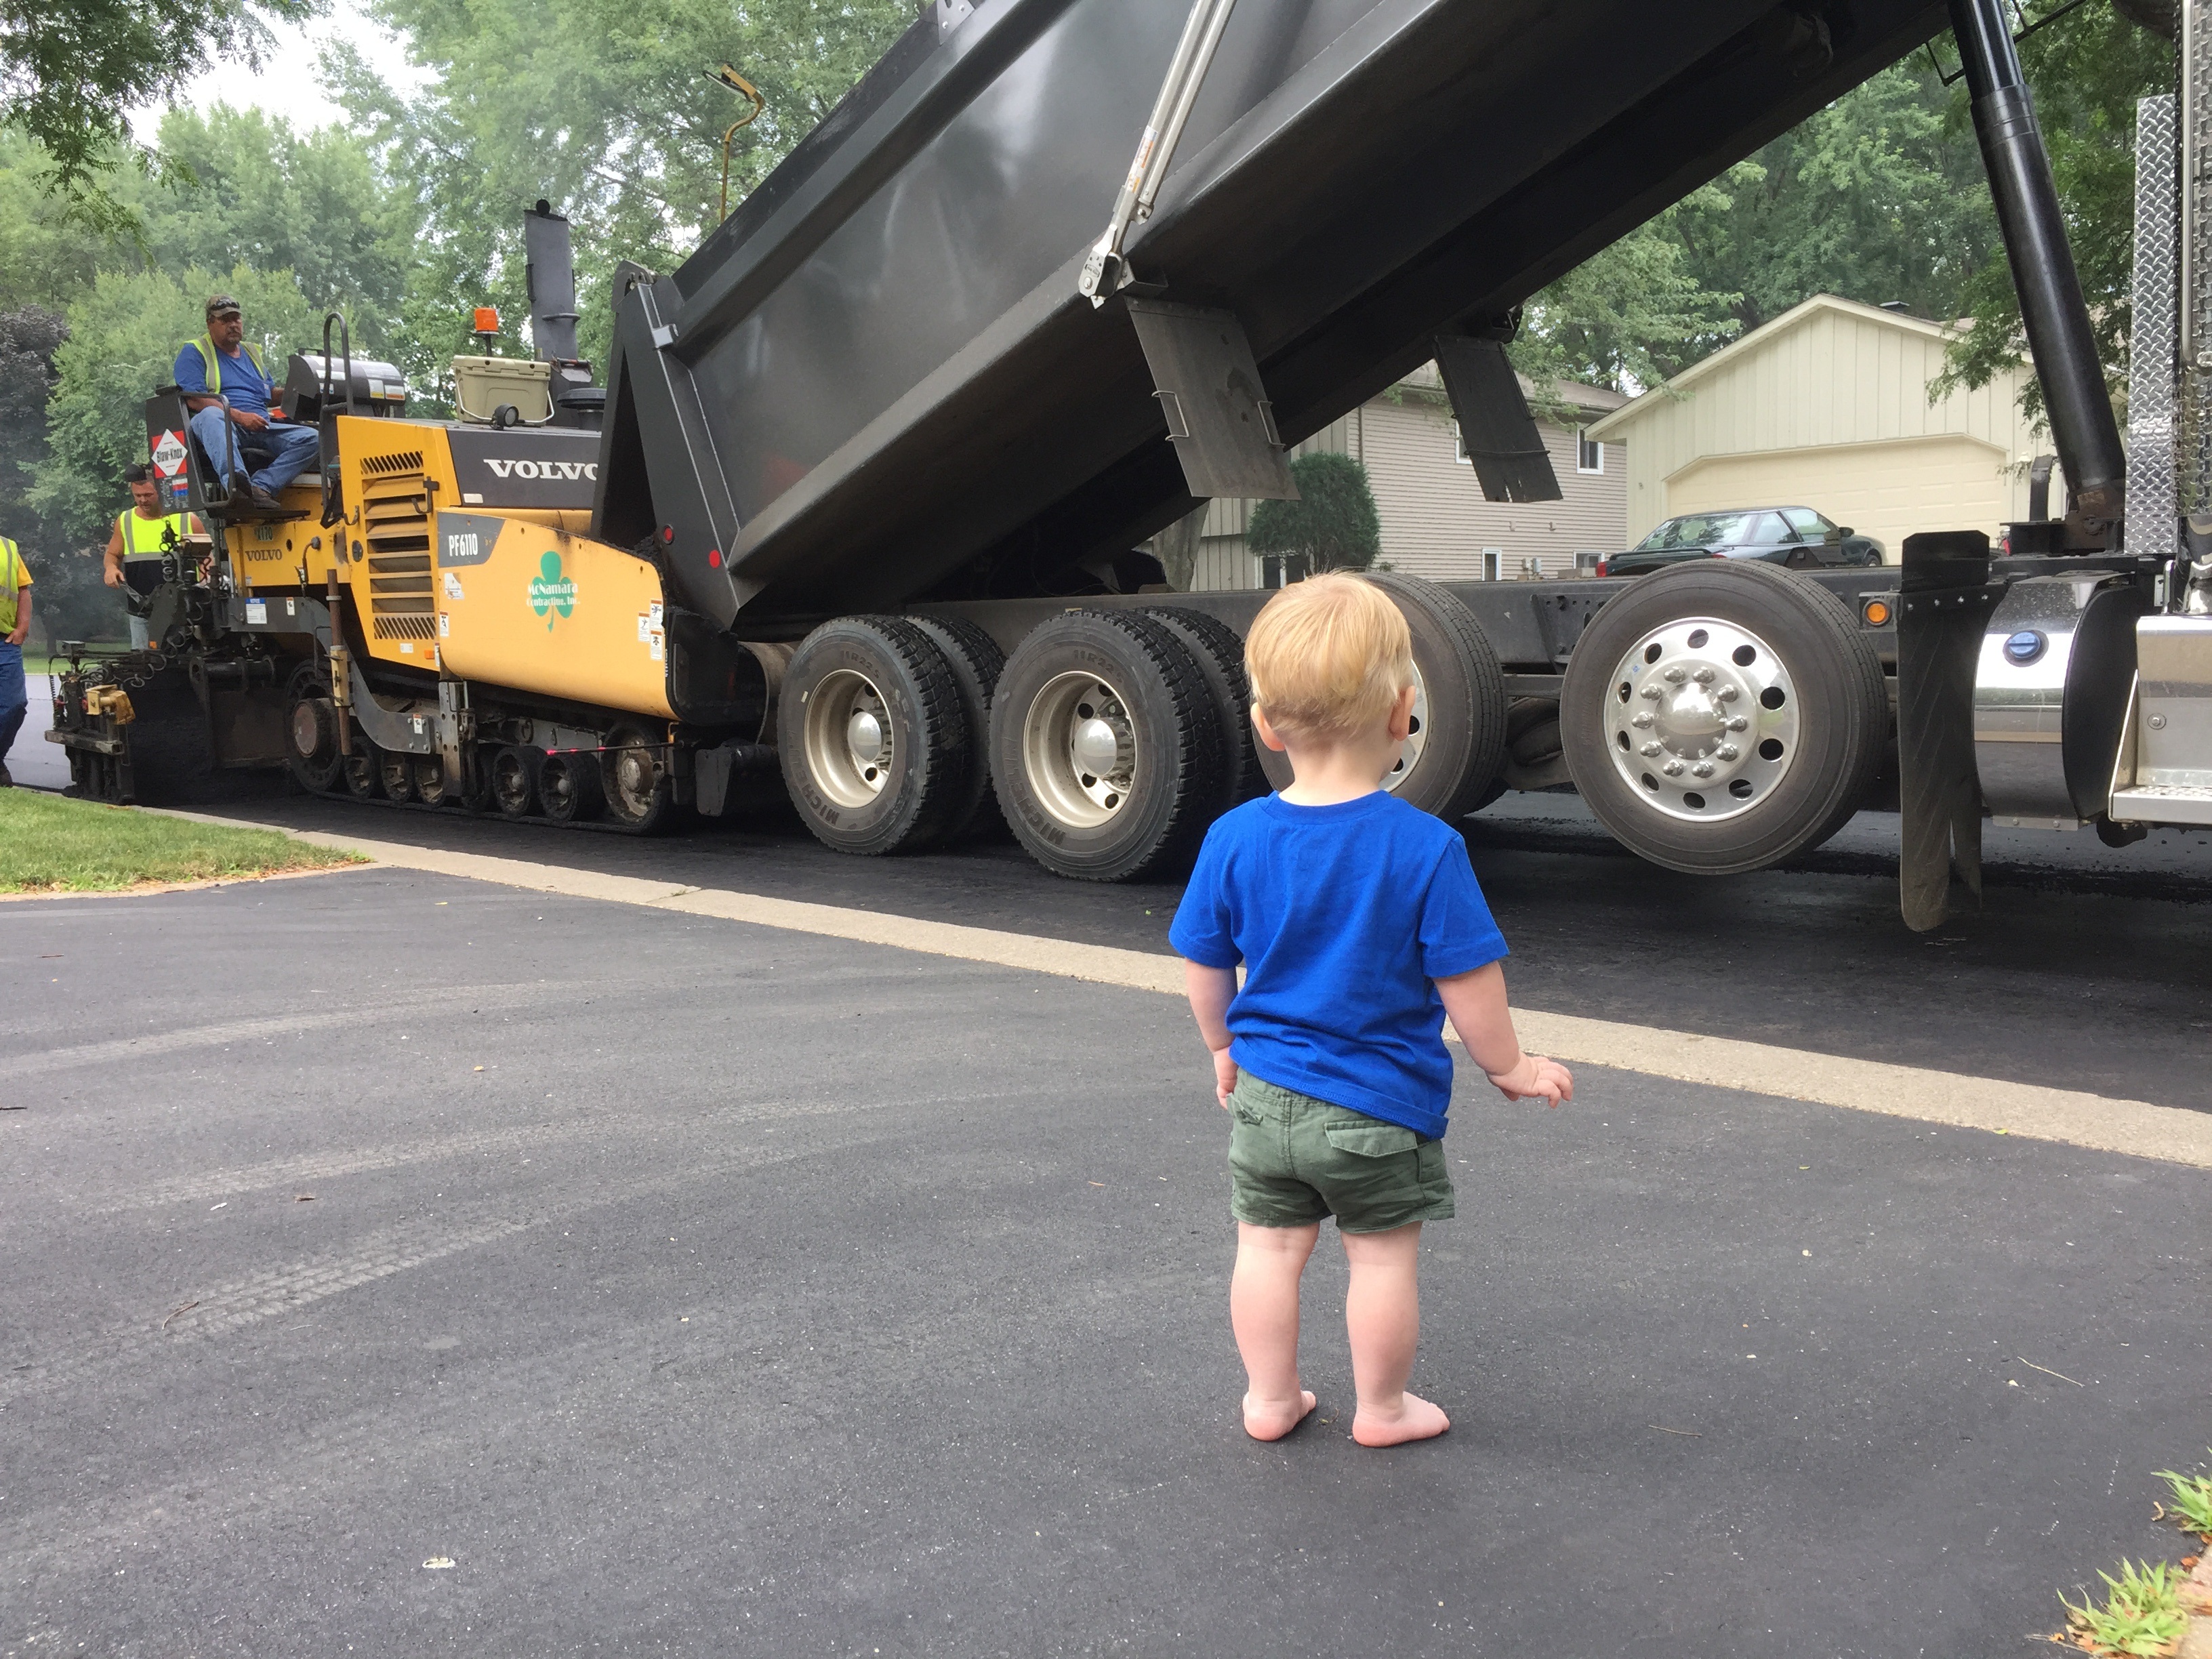
street, boy, asphalt, transport, construction, truck, vehicle, child, learning, observation, driveway